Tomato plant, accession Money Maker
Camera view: tilt-top (135 deg); turntable rotation: 300 degrees
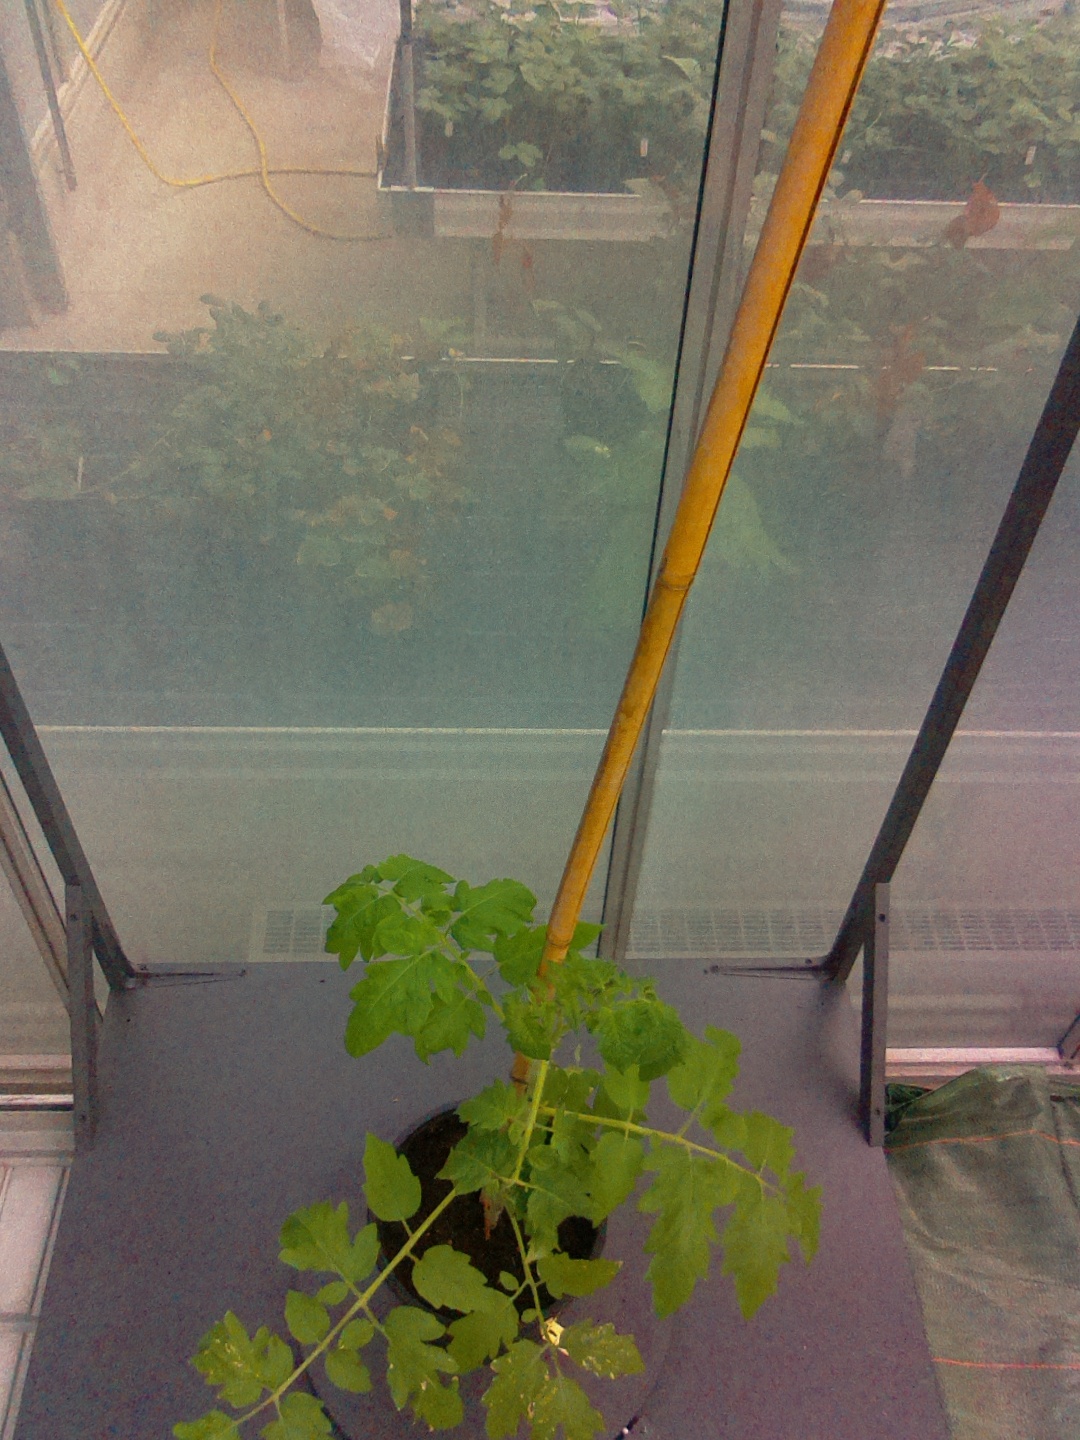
BBCH growth stage 14: 8 of true leaves visible